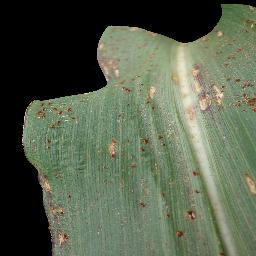
Label: Corn___Common_rust